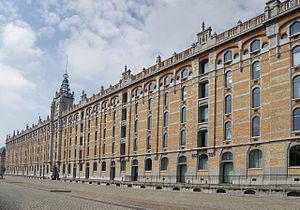
Bruxelles, Belgique. Site de Tour et Taxis (en néerl. Thurn en Taxis), situé avenue du Port, le long du canal de Bruxelles. Façade de l’Entrepôt royal, construit entre 1904 et 1907 selon les plans de l’architecte Ernest Van Humbeek.
Cet article recense les sites concernés par l'observatoire mondial des monuments en 2000.
L'extension nord de la ville de Bruxelles est une zone de la Région de Bruxelles-Capitale qui appartient à la commune belge de Bruxelles, située au nord du Pentagone.
Tour et Taxis est un ancien et vaste site industriel bruxellois. Composé d'entrepôts et des bureaux entourant une gare abritée sous une vaste halle, le site a été désaffecté puis partiellement restauré pour accueillir des entreprises et de grandes manifestations culturelles. Il est situé le long du canal de Bruxelles, à quelques minutes à peine du centre de la capitale, sur le territoire de la commune de Bruxelles-Ville, et comporte plusieurs grands bâtiments et entrepôts faits de briques, de verre et de fer forgé. Le lieu propose notamment au Salon du livre, à la Foire des Antiquaires Brafa, au Brussels Design Market et au Festival Couleur Café tous les espaces nécessaires pour des extensions.
L'Entrepôt royal est un bâtiment conçu au début du XXᵉ siècle par l'architecte Ernest Van Humbeek. Il est situé à Bruxelles.